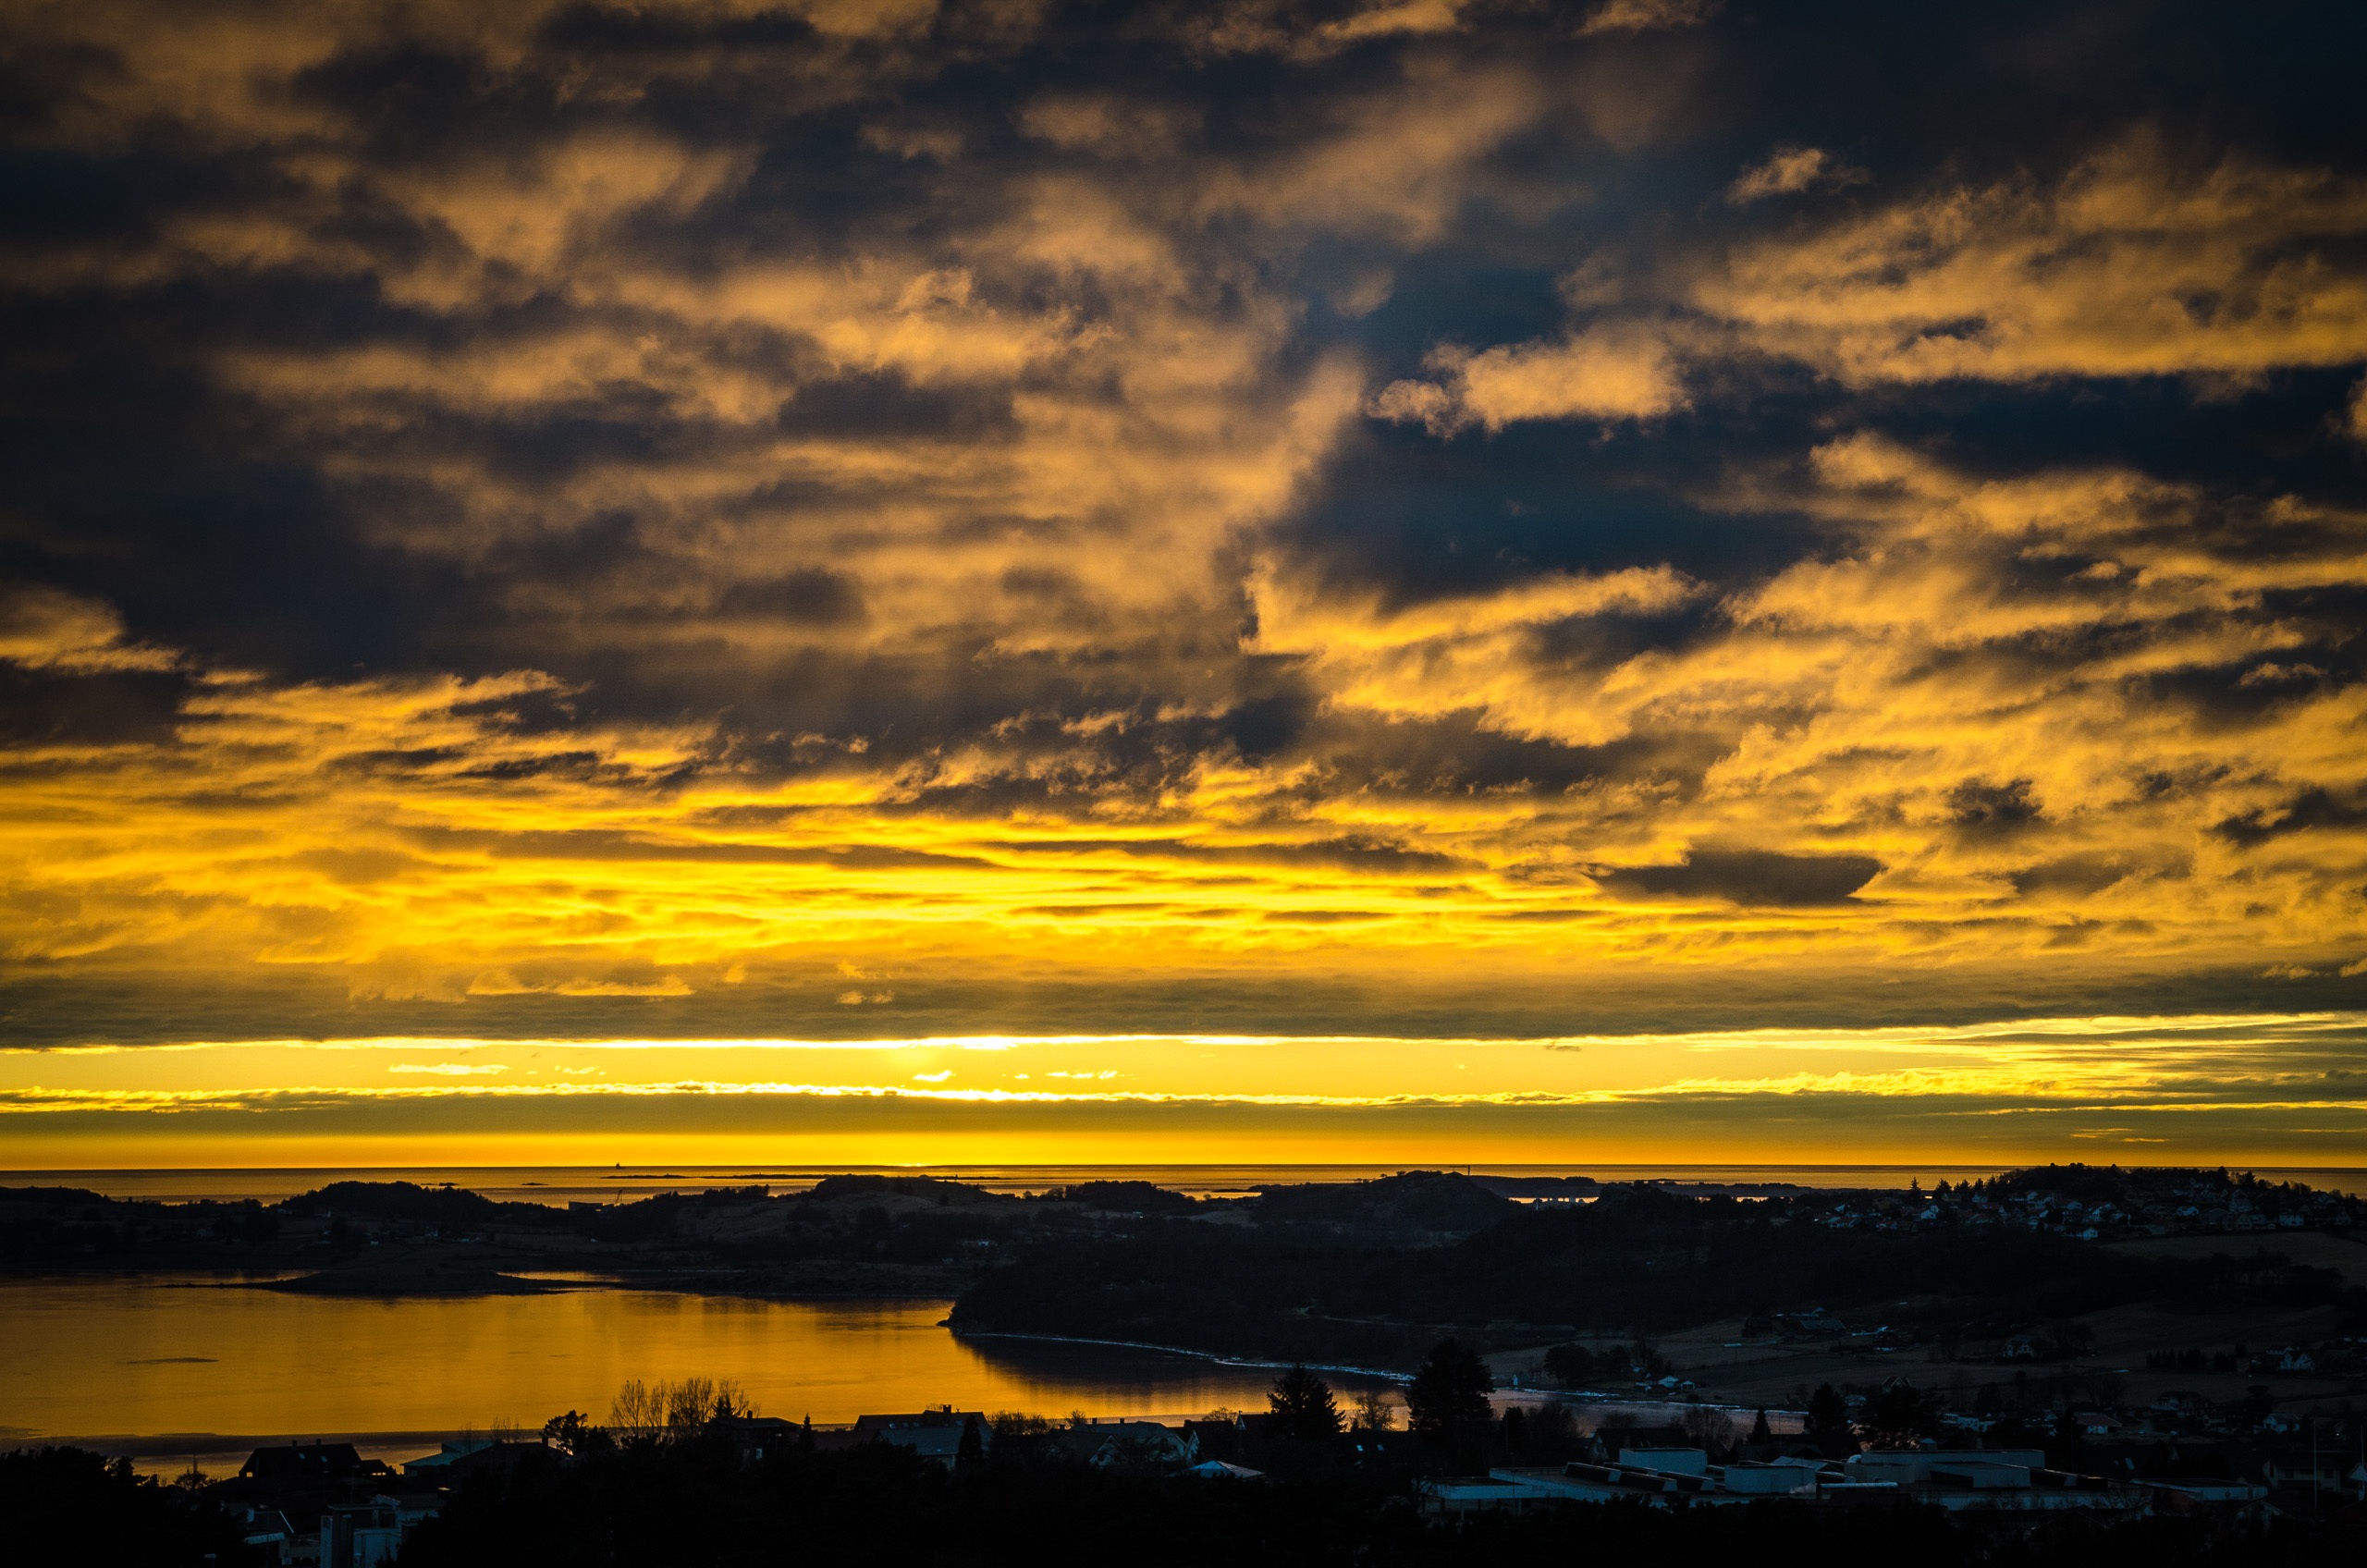
sea, water, ocean, horizon, cloud, sky, sun, sunrise, sunset, sunlight, morning, lake, dawn, atmosphere, river, dusk, evening, reflection, yellow, sky clouds, afterglow, red sky at morning